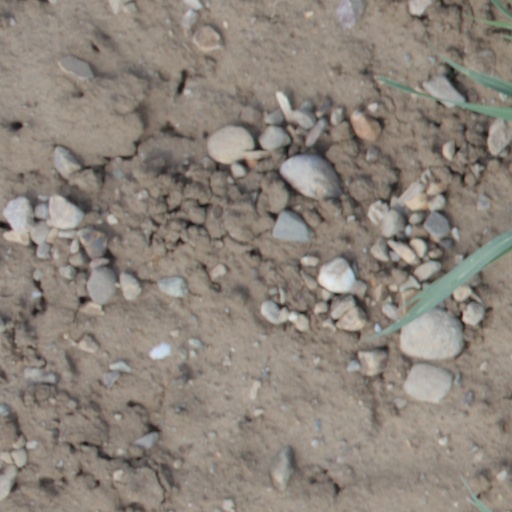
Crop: wheat